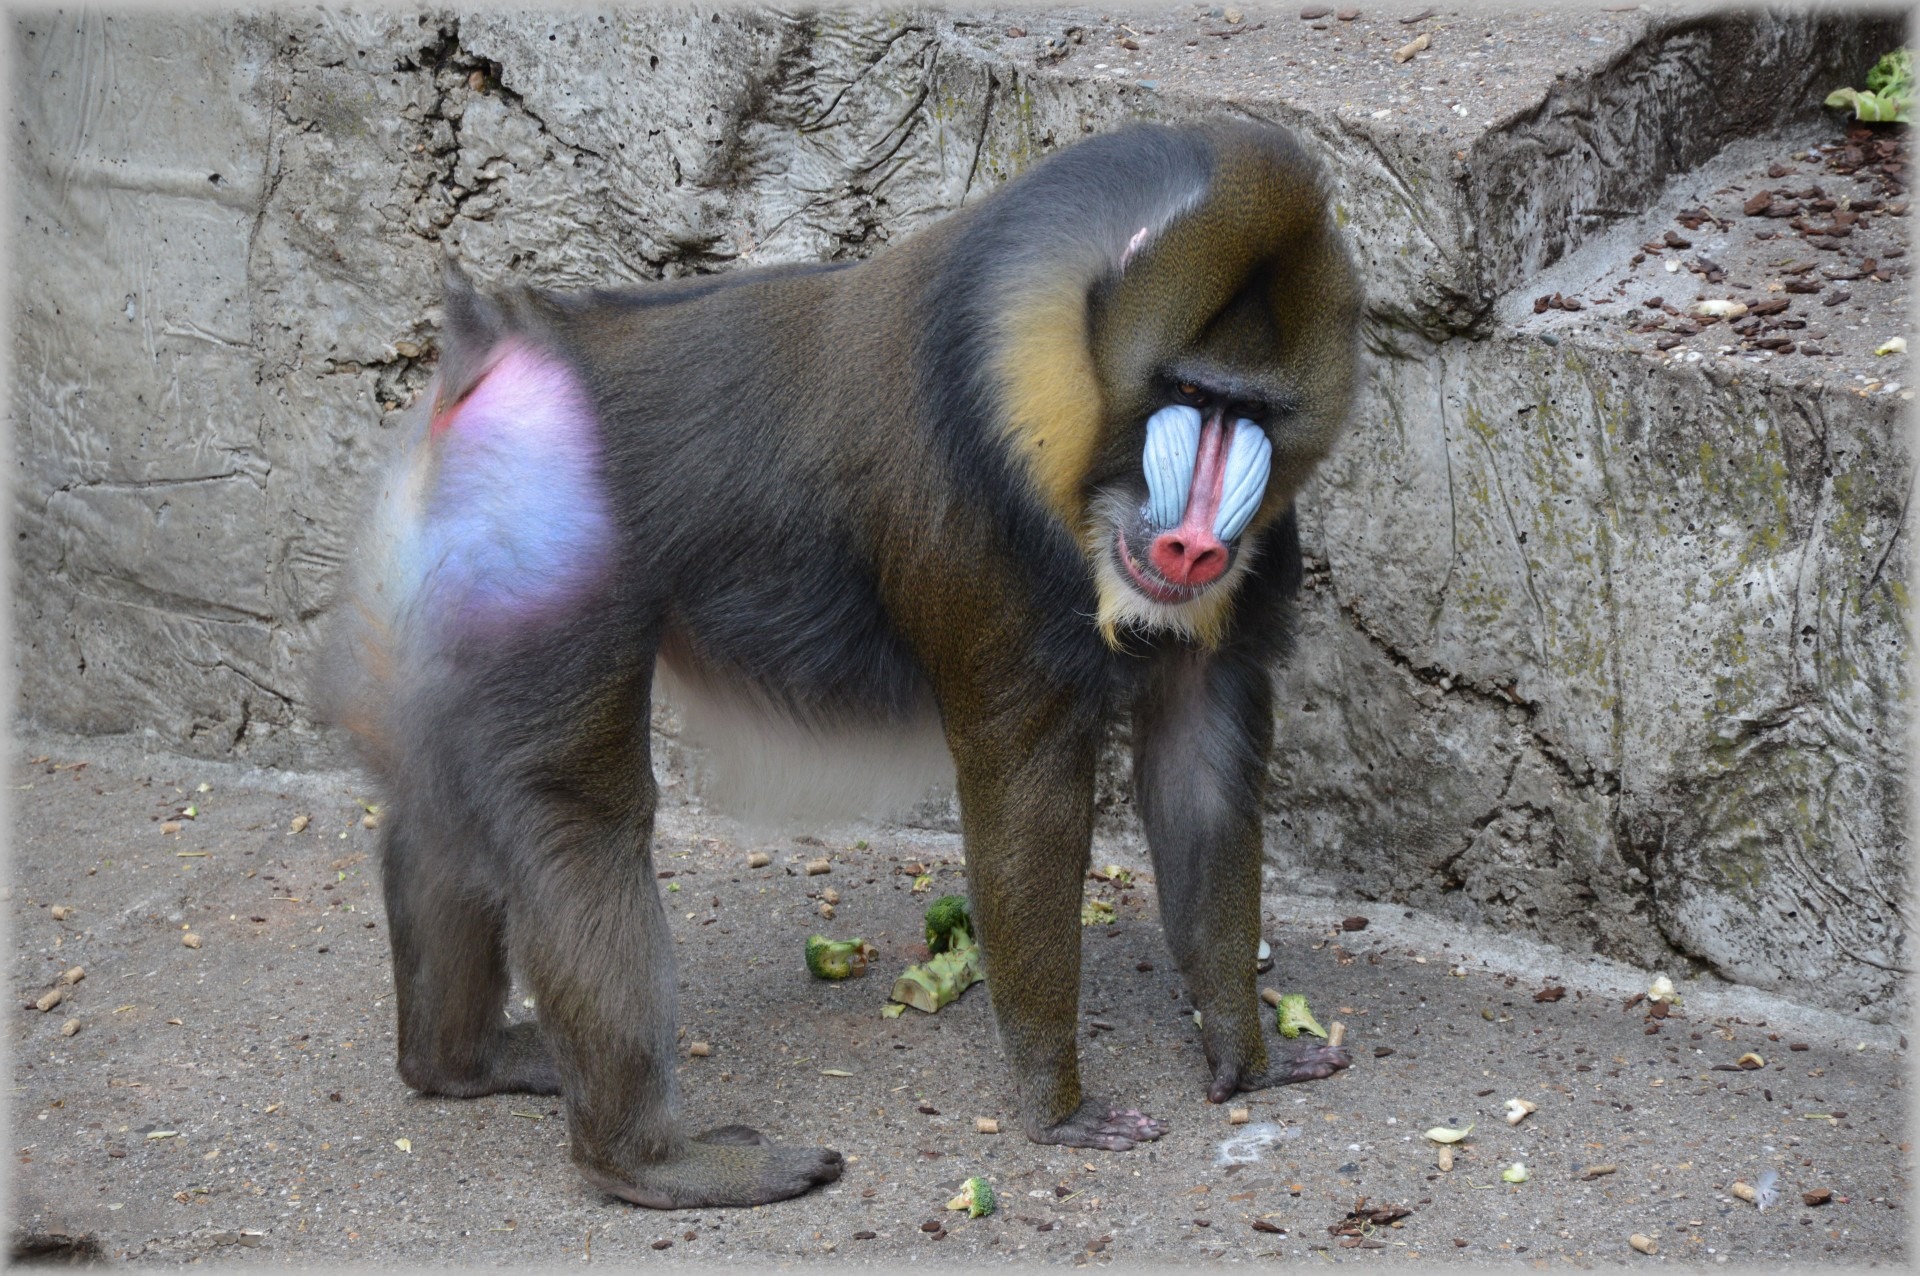
nature, animal, recreation, wildlife, zoo, mammal, monkey, fauna, primate, holland, amsterdam, baboon, animals, vertebrate, monkeys, mandrill, macaque, old world monkey, apenheul, artis, outdoor recreation